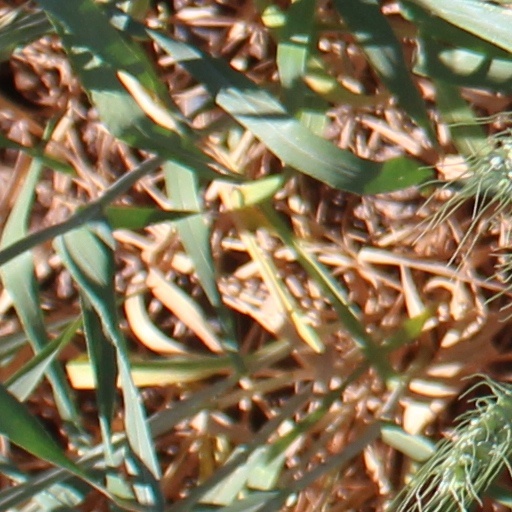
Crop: wheat